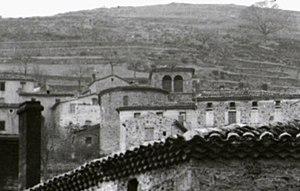
Saint-Marcel-lès-Annonay église ancienne 1806
L'église Saint-Marcel est érigée dans la commune de Saint-Marcel-lès-Annonay, département de l'Ardèche en région Auvergne-Rhône-Alpes. Son architecture de style néogothique est l'œuvre d’un architecte d’Annonay. Il pourrait s’agir soit de Prosper Borione, soit de son fils Elie. Ils sont les auteurs de plusieurs églises en Haut-Vivarais, dont certaines de style néogothique. Ainsi l’église Saint-Marcel a des similitudes avec celles de Saint-Joseph d’Annonay, de Villevocance, de Vidalon, et de Saint-Alban-d'Ay. L'édifice est situé au cœur du chef-lieu de la commune à proximité du ruisseau de « Concise ».
Saint-Marcel-lès-Annonay est une commune française, située dans le nord du département de l'Ardèche en région Auvergne-Rhône-Alpes.